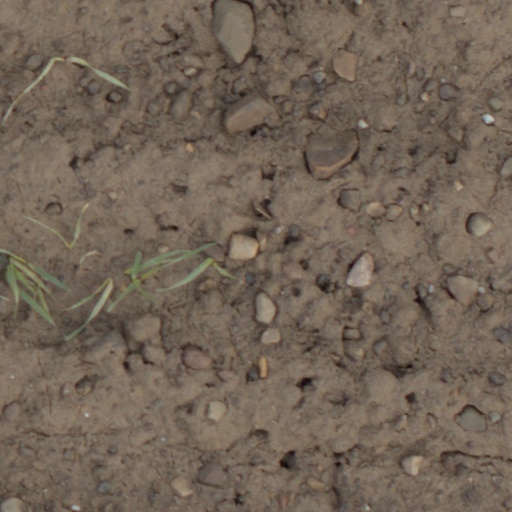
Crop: wheat